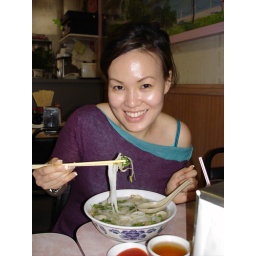
Enjoying a bowl of fish ball kway teow in SF!